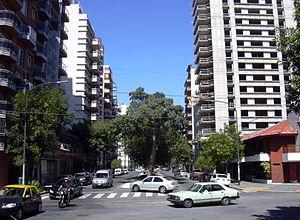
Villa Luro est un quartier de la ville de Buenos Aires, capitale de l'Argentine.